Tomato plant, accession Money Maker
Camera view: tilt-top (135 deg); turntable rotation: 0 degrees
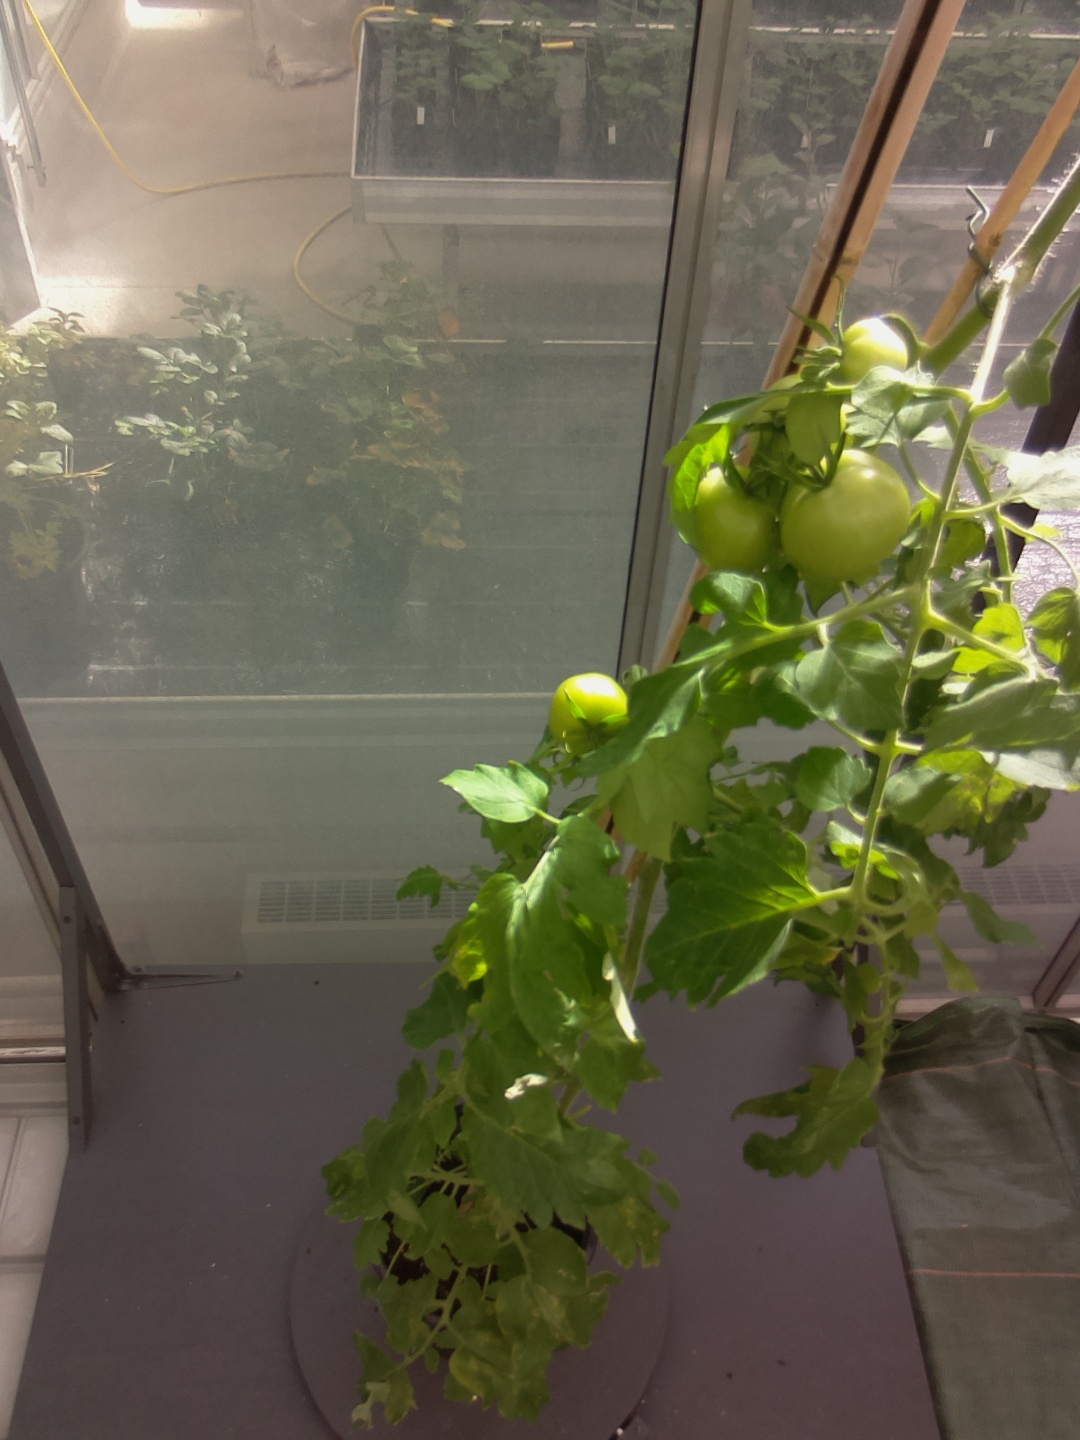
BBCH growth stage 72: 20%-30% of final fruit size